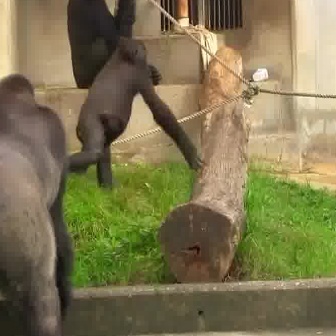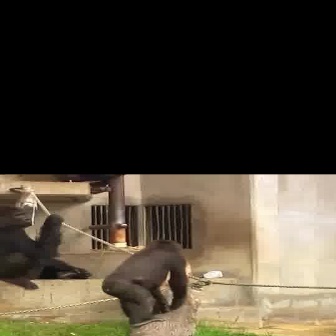
  Please identify the target specified by the bounding box [55,35,207,188] in the first image and locate it in the second image. Return the coordinates in [x_min,y_min,x_max,y_max] format.
Answer: [100,239,188,327]